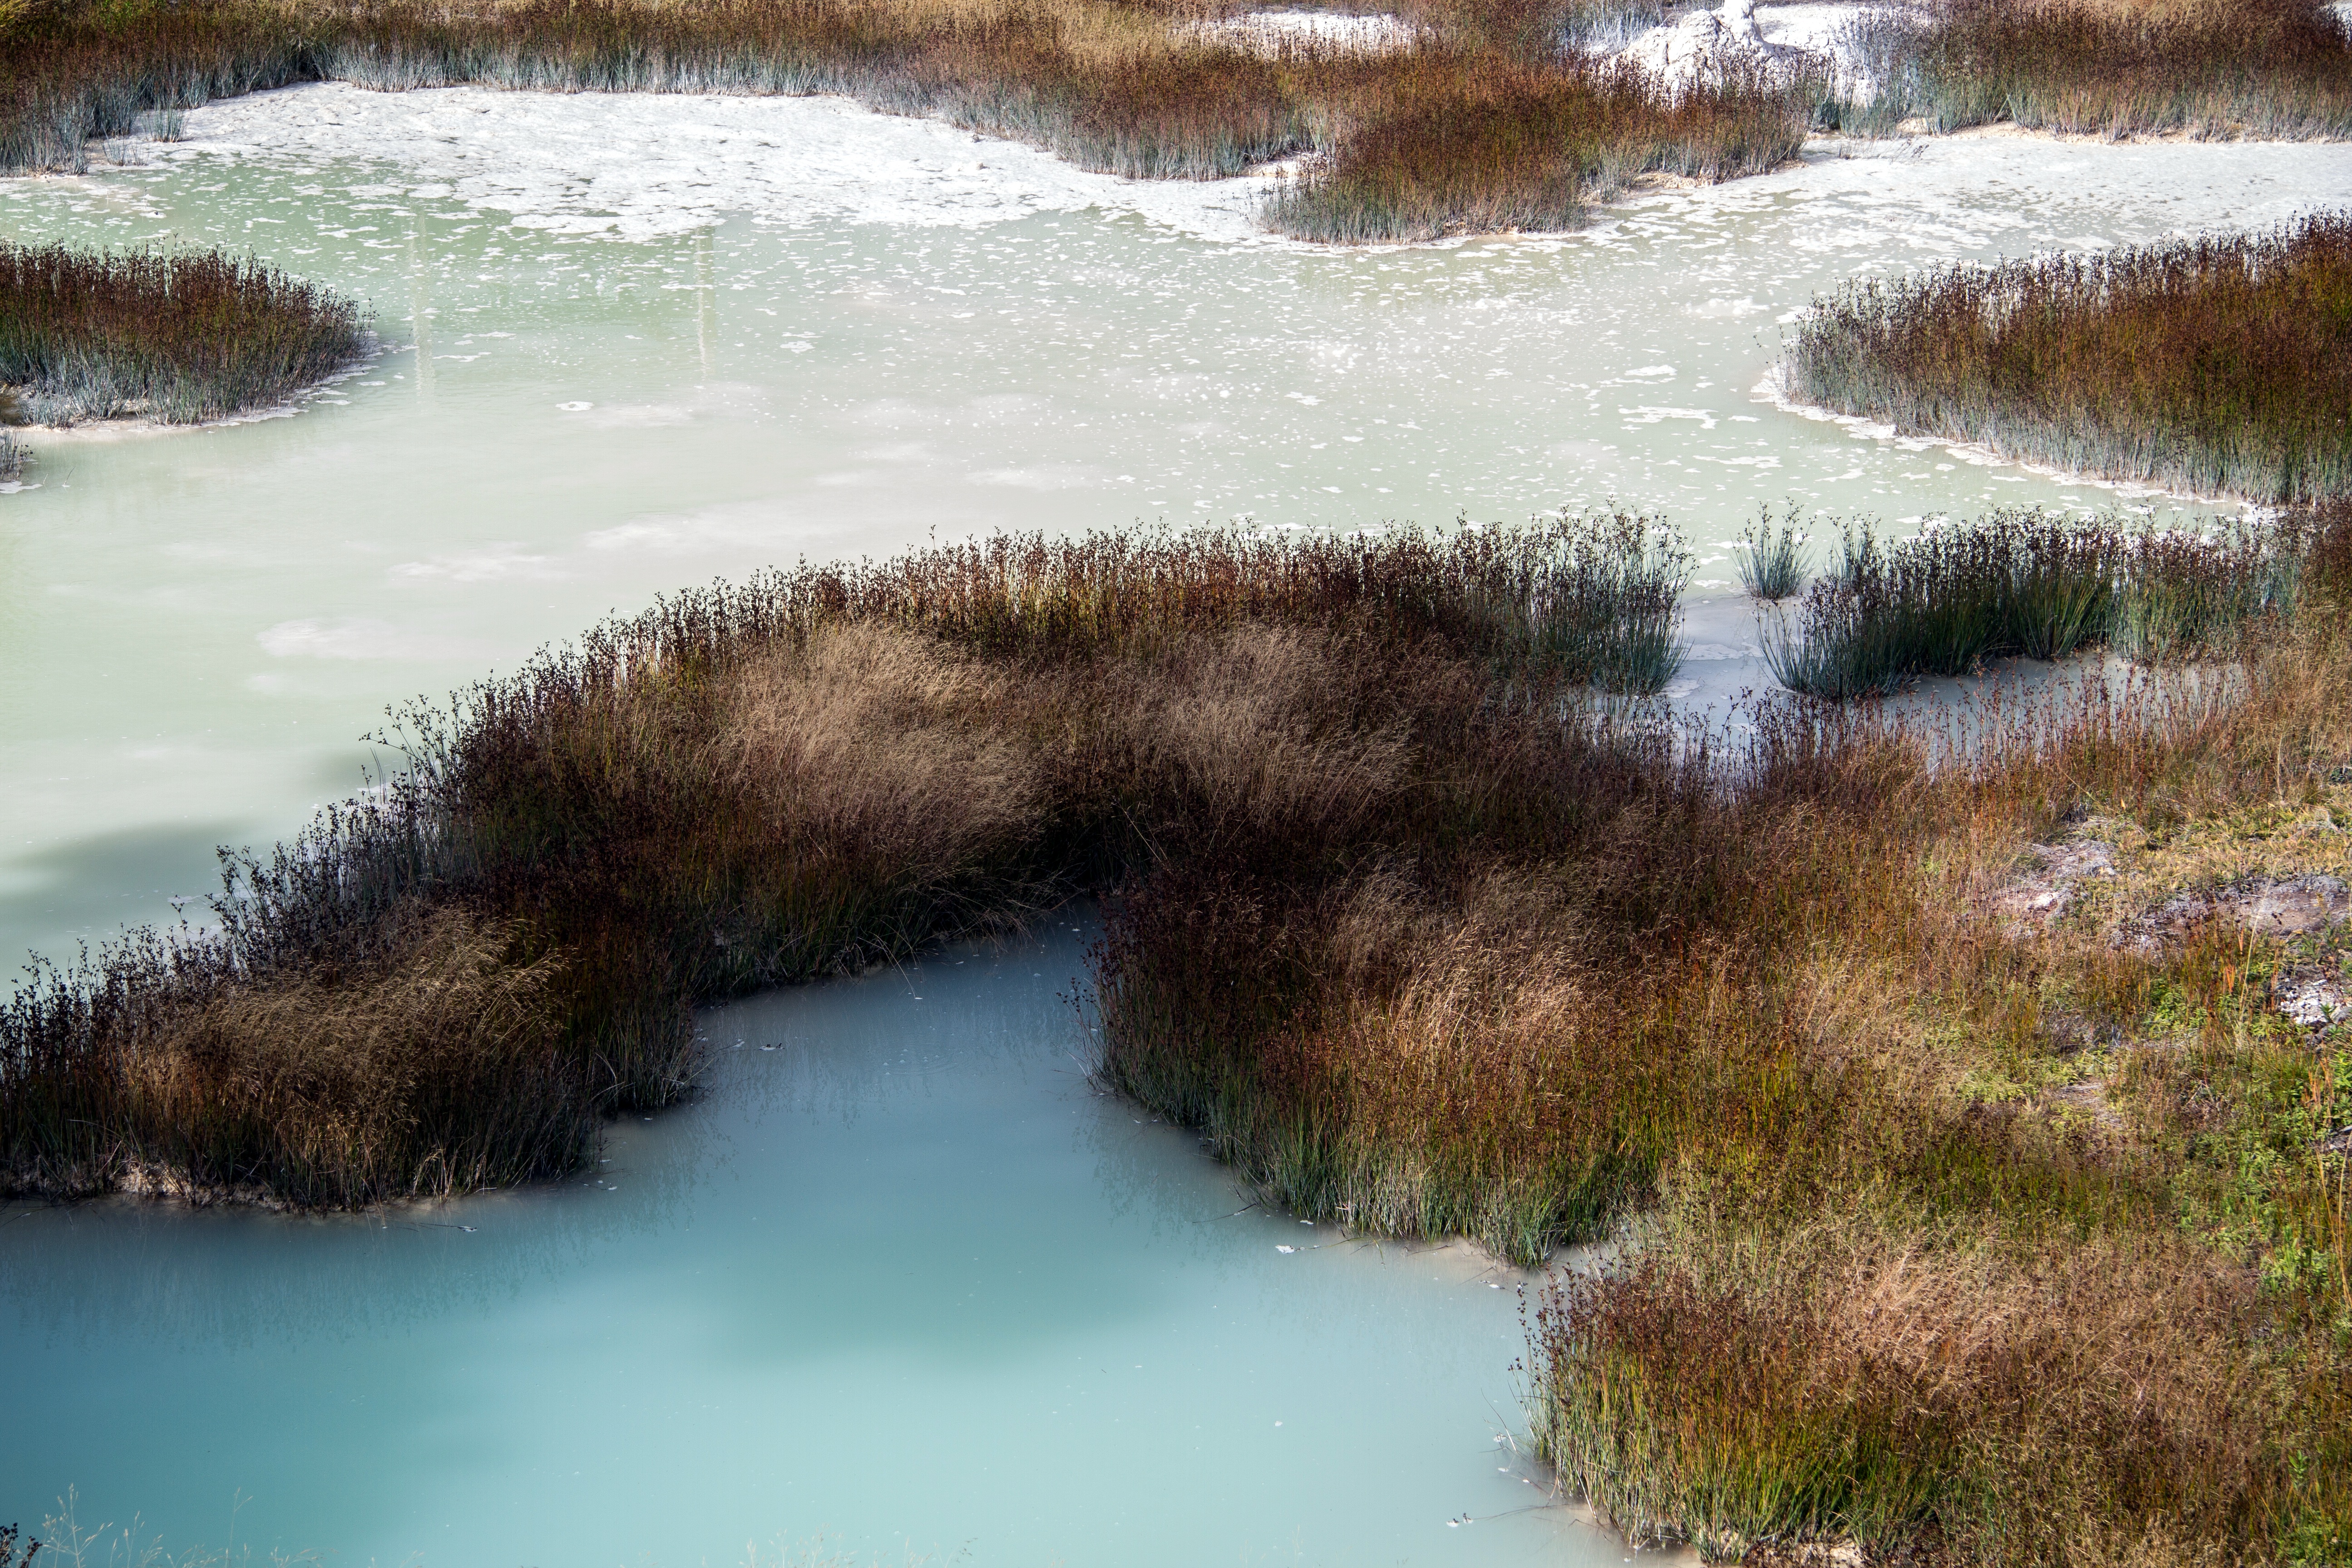
water, marsh, lake, river, pond, stream, reflection, usa, rapid, reservoir, waterway, body of water, yellowstone, hot, wetland, loch, wyoming, watercourse, volcanic, yellowstone national park, mammoth springs, geysers, volcanism